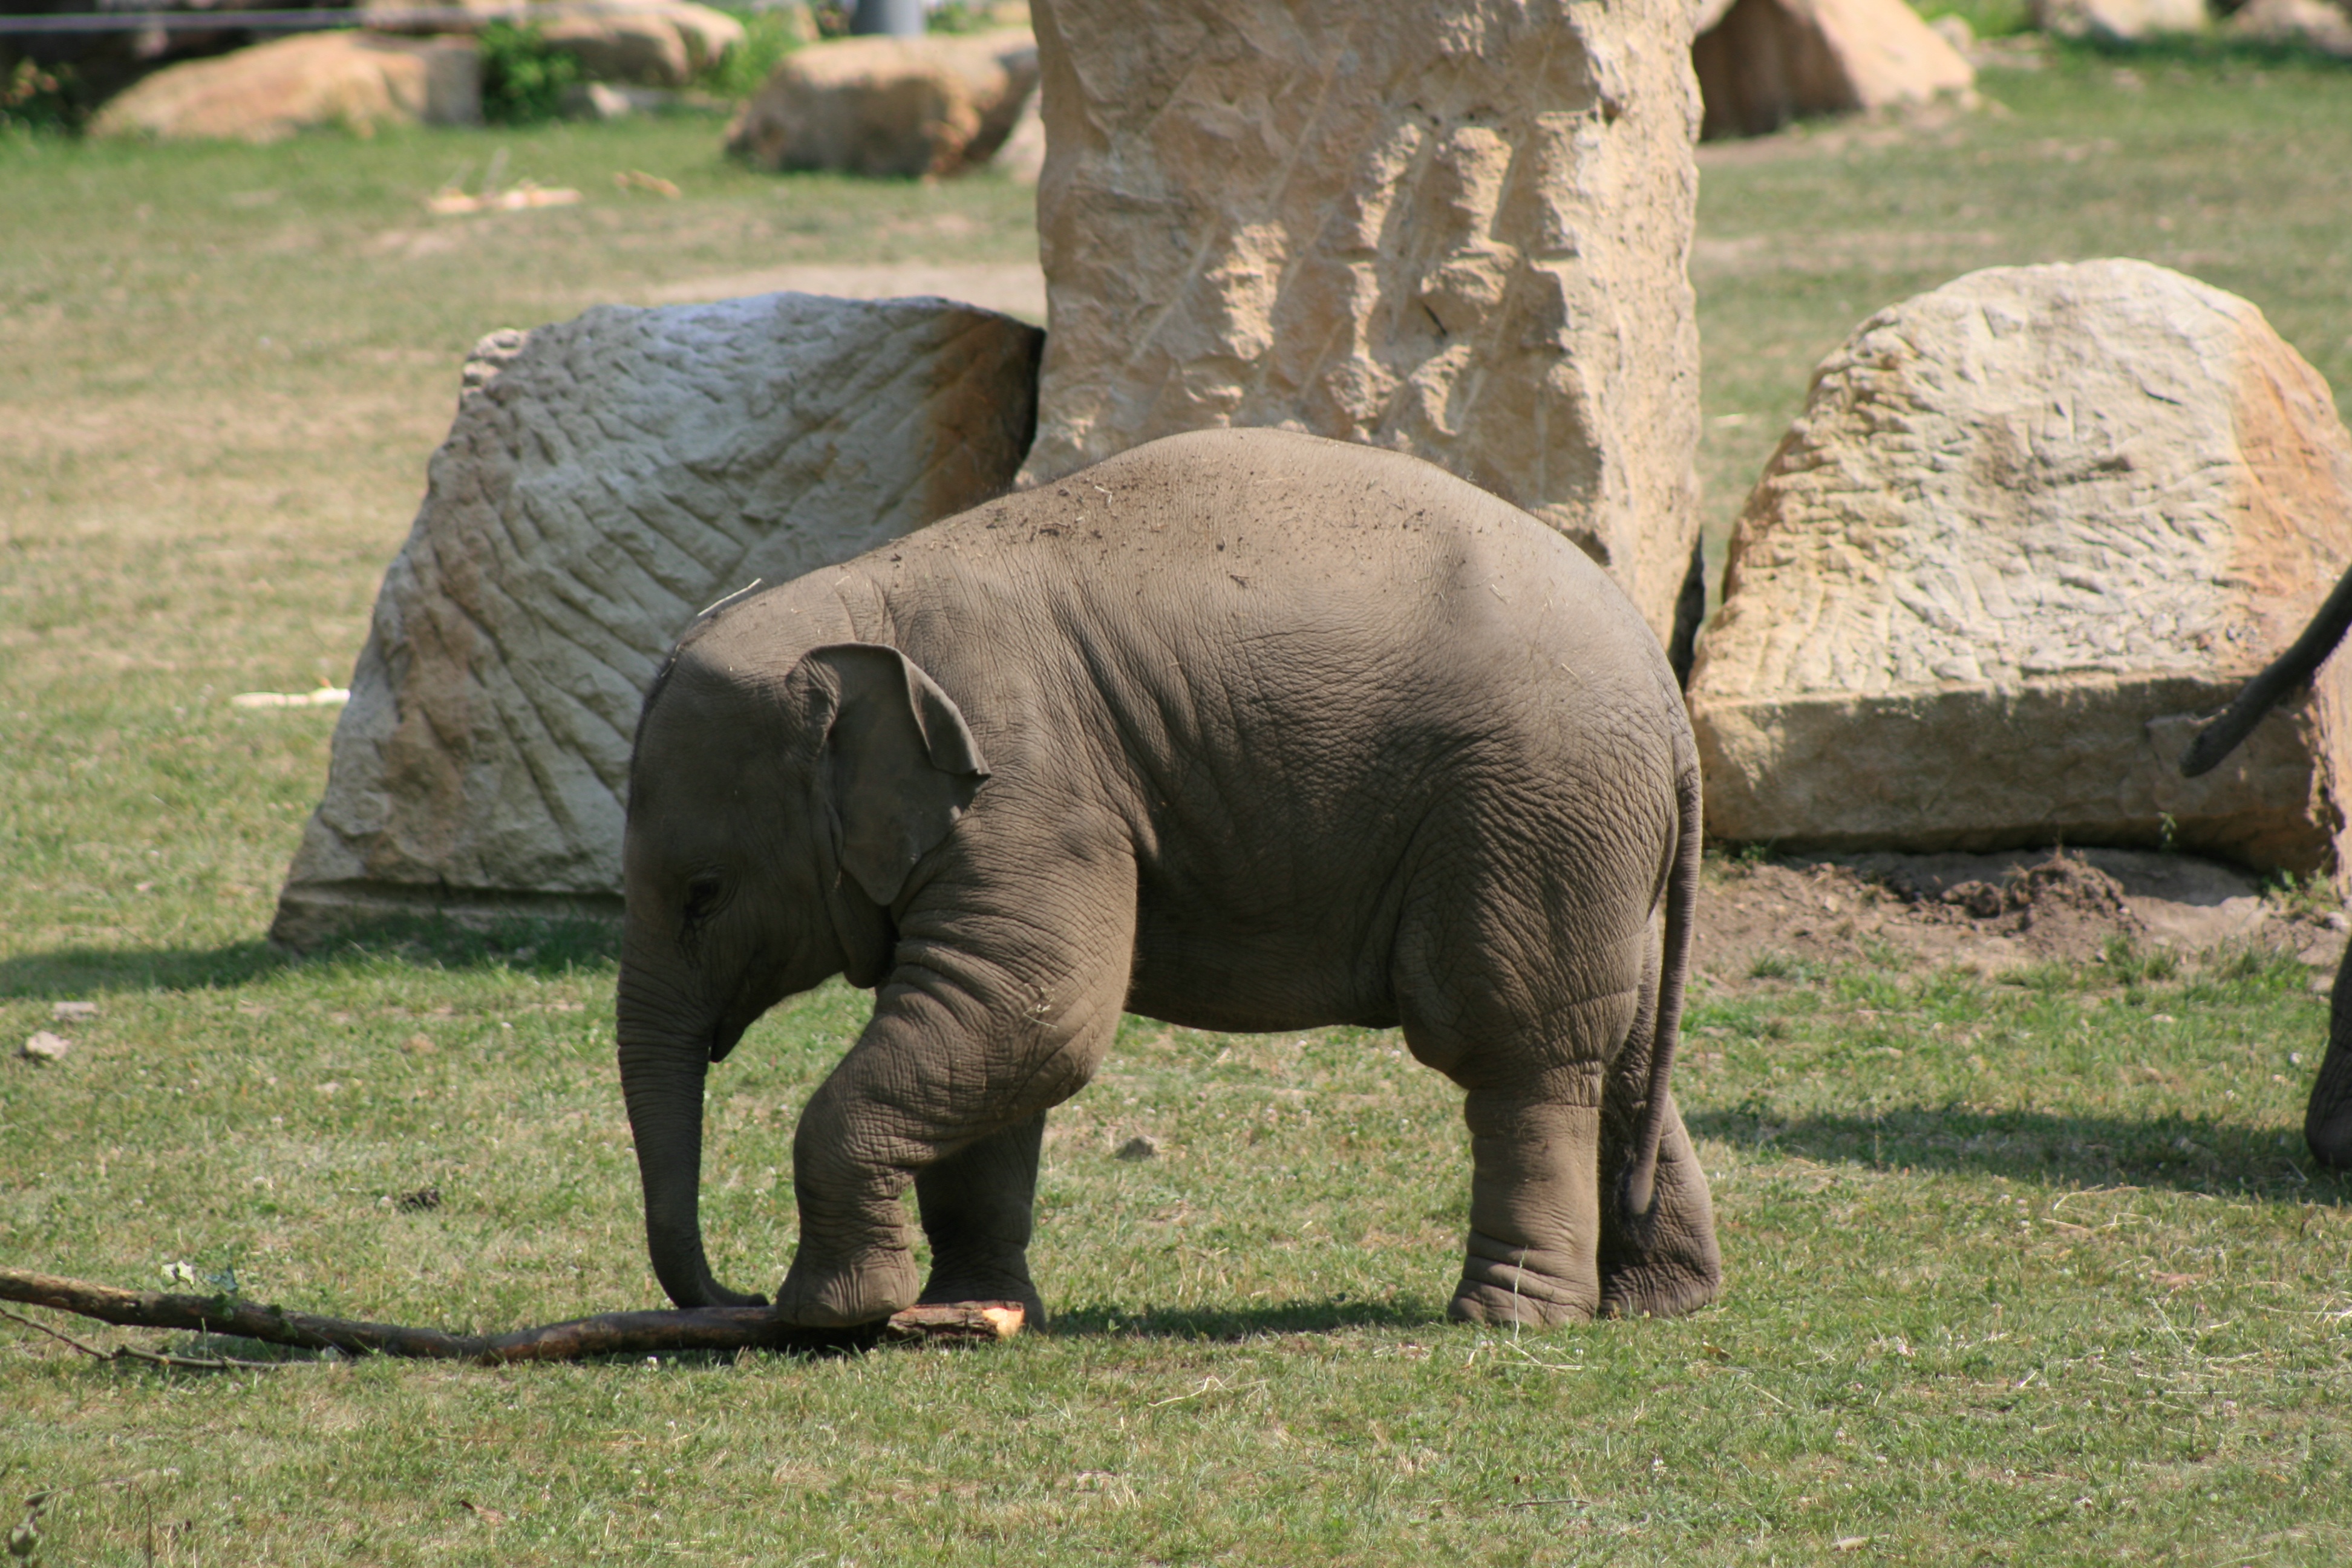
adventure, travel, recreation, wildlife, europe, zoo, mammal, prague, tourism, fauna, elephant, rhinoceros, czech, safari, indian elephant, african elephant, outdoor recreation, elephants and mammoths